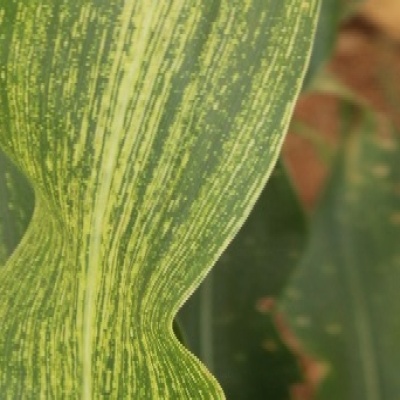
Label: Corn_(Maize)___Maize_Streak_Virus